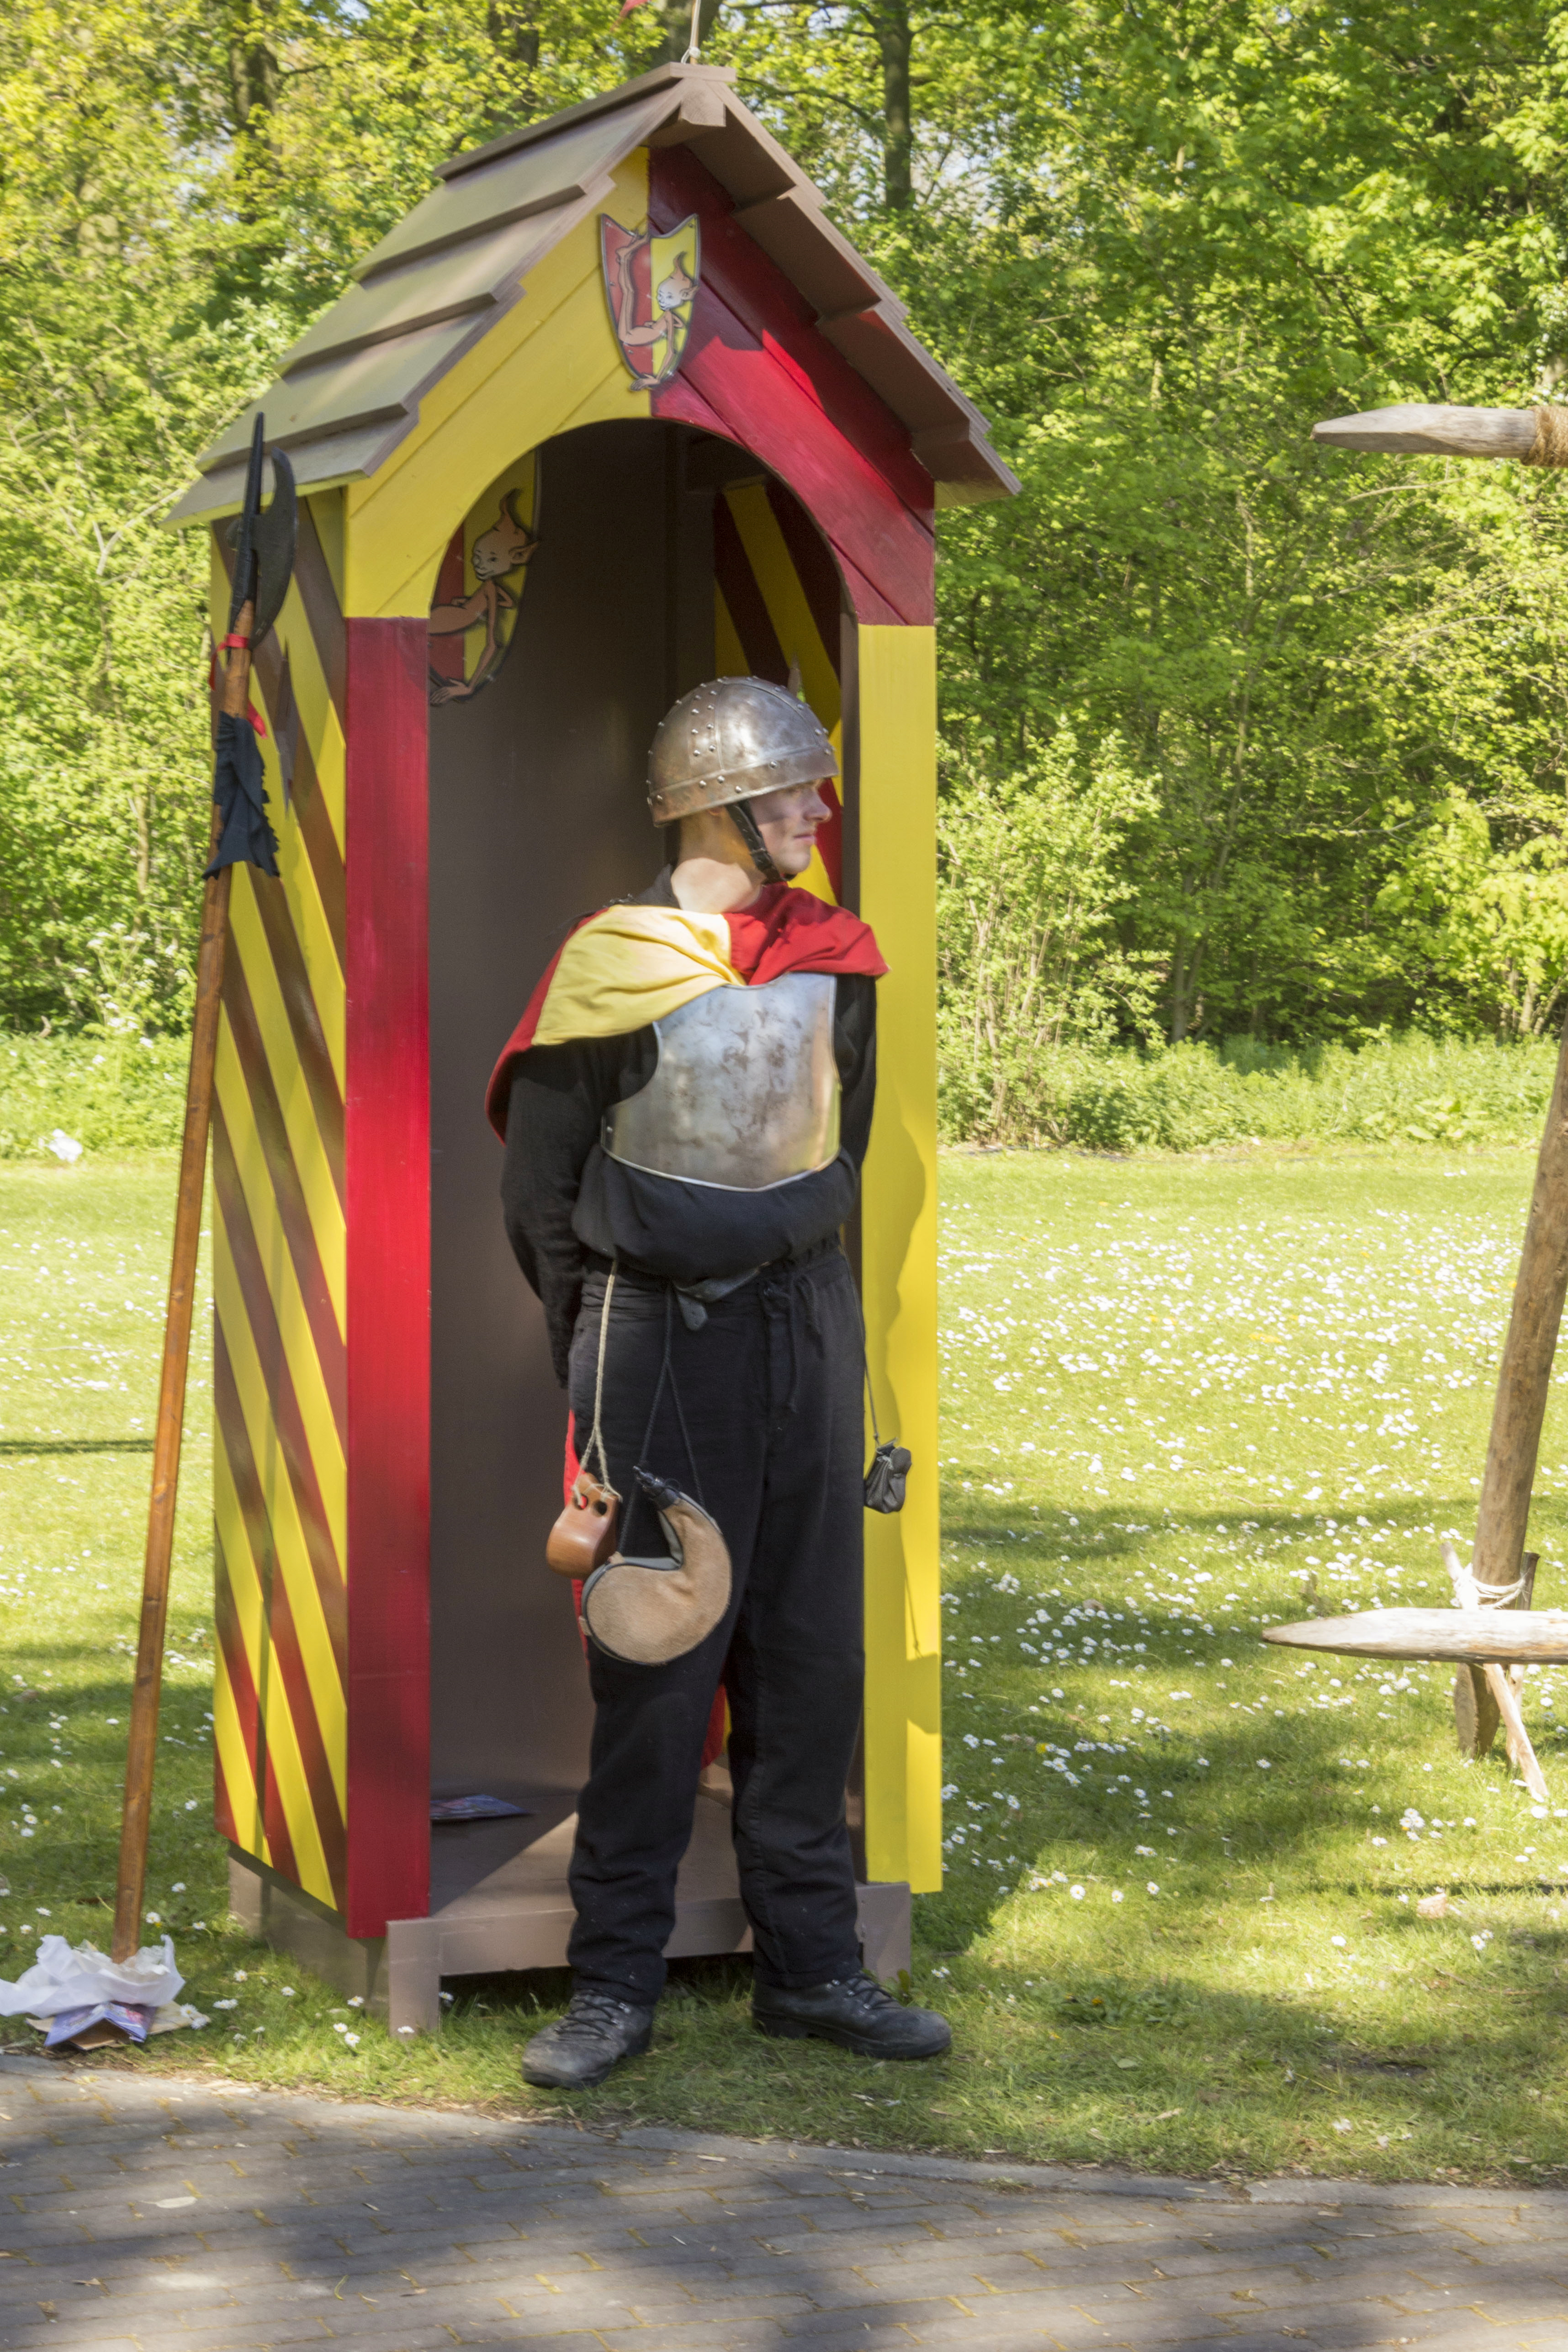
tree, grass, outdoor, people, plant, photography, play, van, photo, recreation, umbrella, nikon, yellow, camping, outerwear, tent, cosplay, holland, festival, nederland, netherlands, de, fun, dutch, outdoorphotography, picture, photograph, fotos, foto, fotografie, pd, event, costume, kasteel, middle ages, paulvandevelde, pdvandevelde, padagudaloma, dordrecht, nederlandinfotos, eventphotography, evenementenfotografie, pvdvfotografie, pdvandeveldedordrecht, nederlandsefotografie, dutchphotogaraphy, totallydutch, fotografienederland, hollandsefotografie, fotografieholland, velde, haarzuilens, dehaar, elfia, eff, kasteeldehaar, elffantasyfair, elfiahaarzuilens, elfia2014, eff2014, outdoor structure, paulvandeveldedordrecht